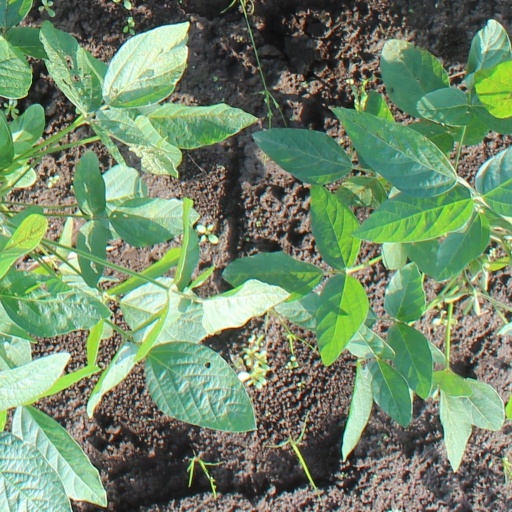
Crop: soybean